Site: brandenburg
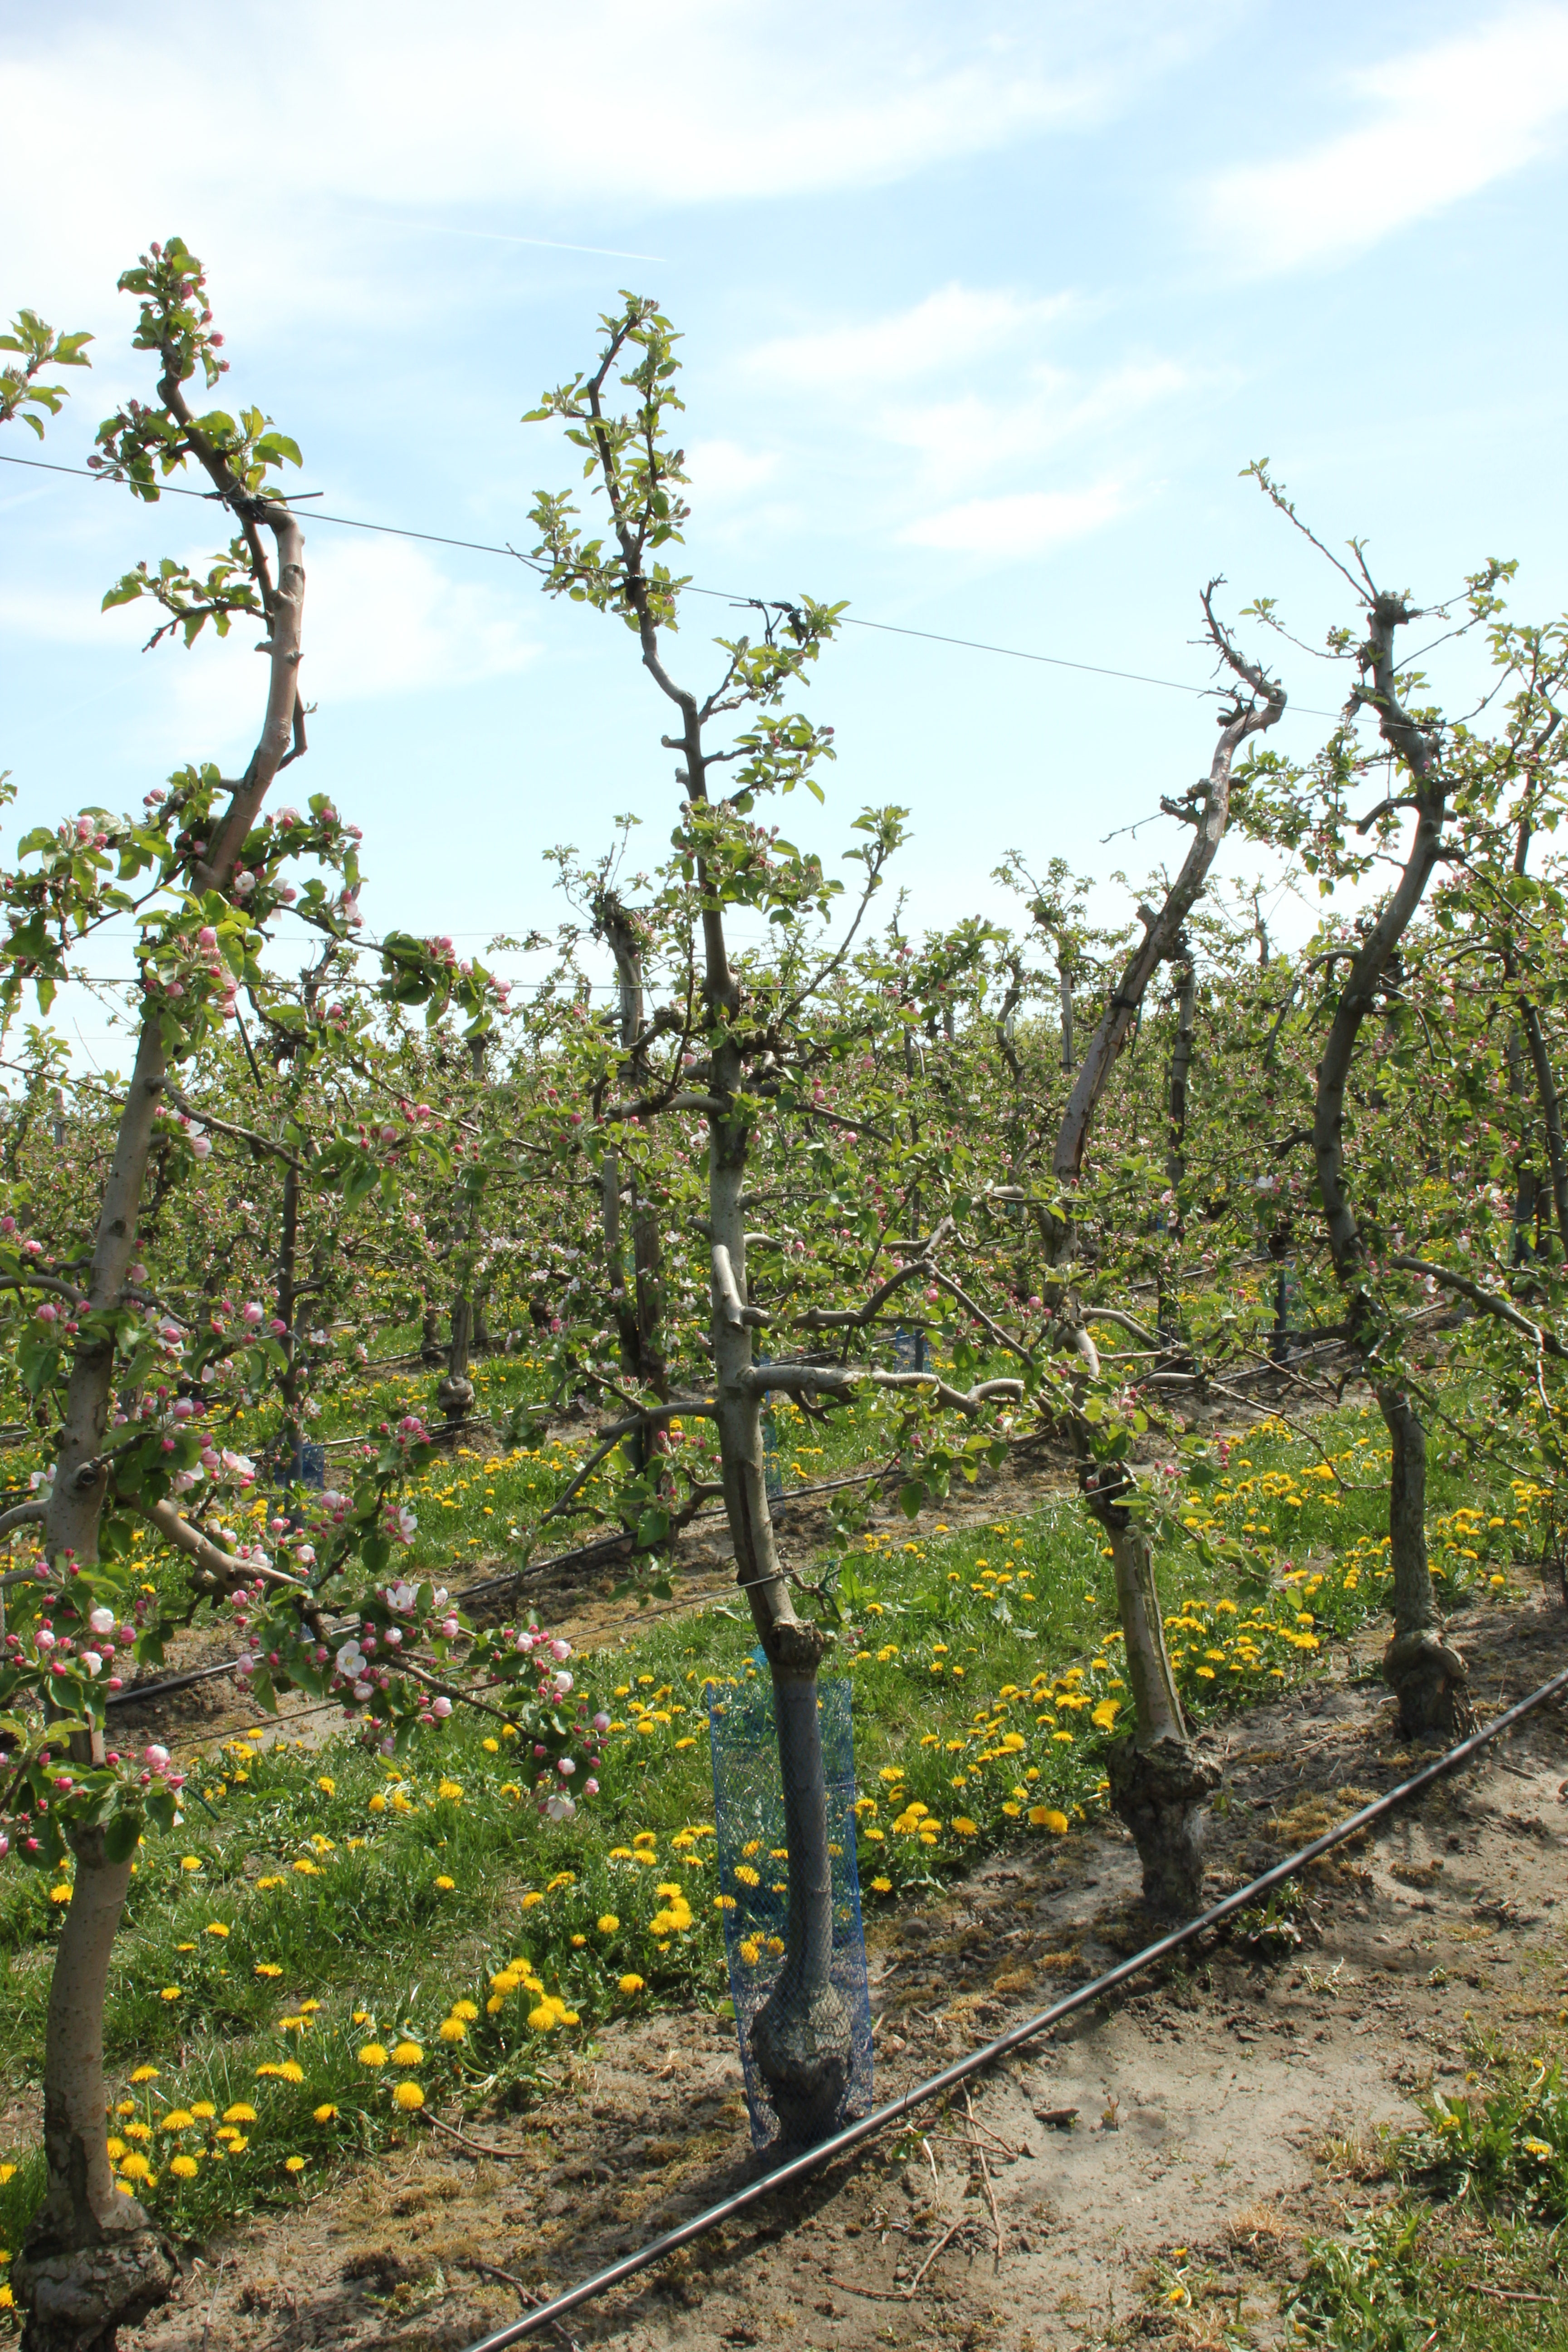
Growth stage (BBCH 57): Inflorescence emergence